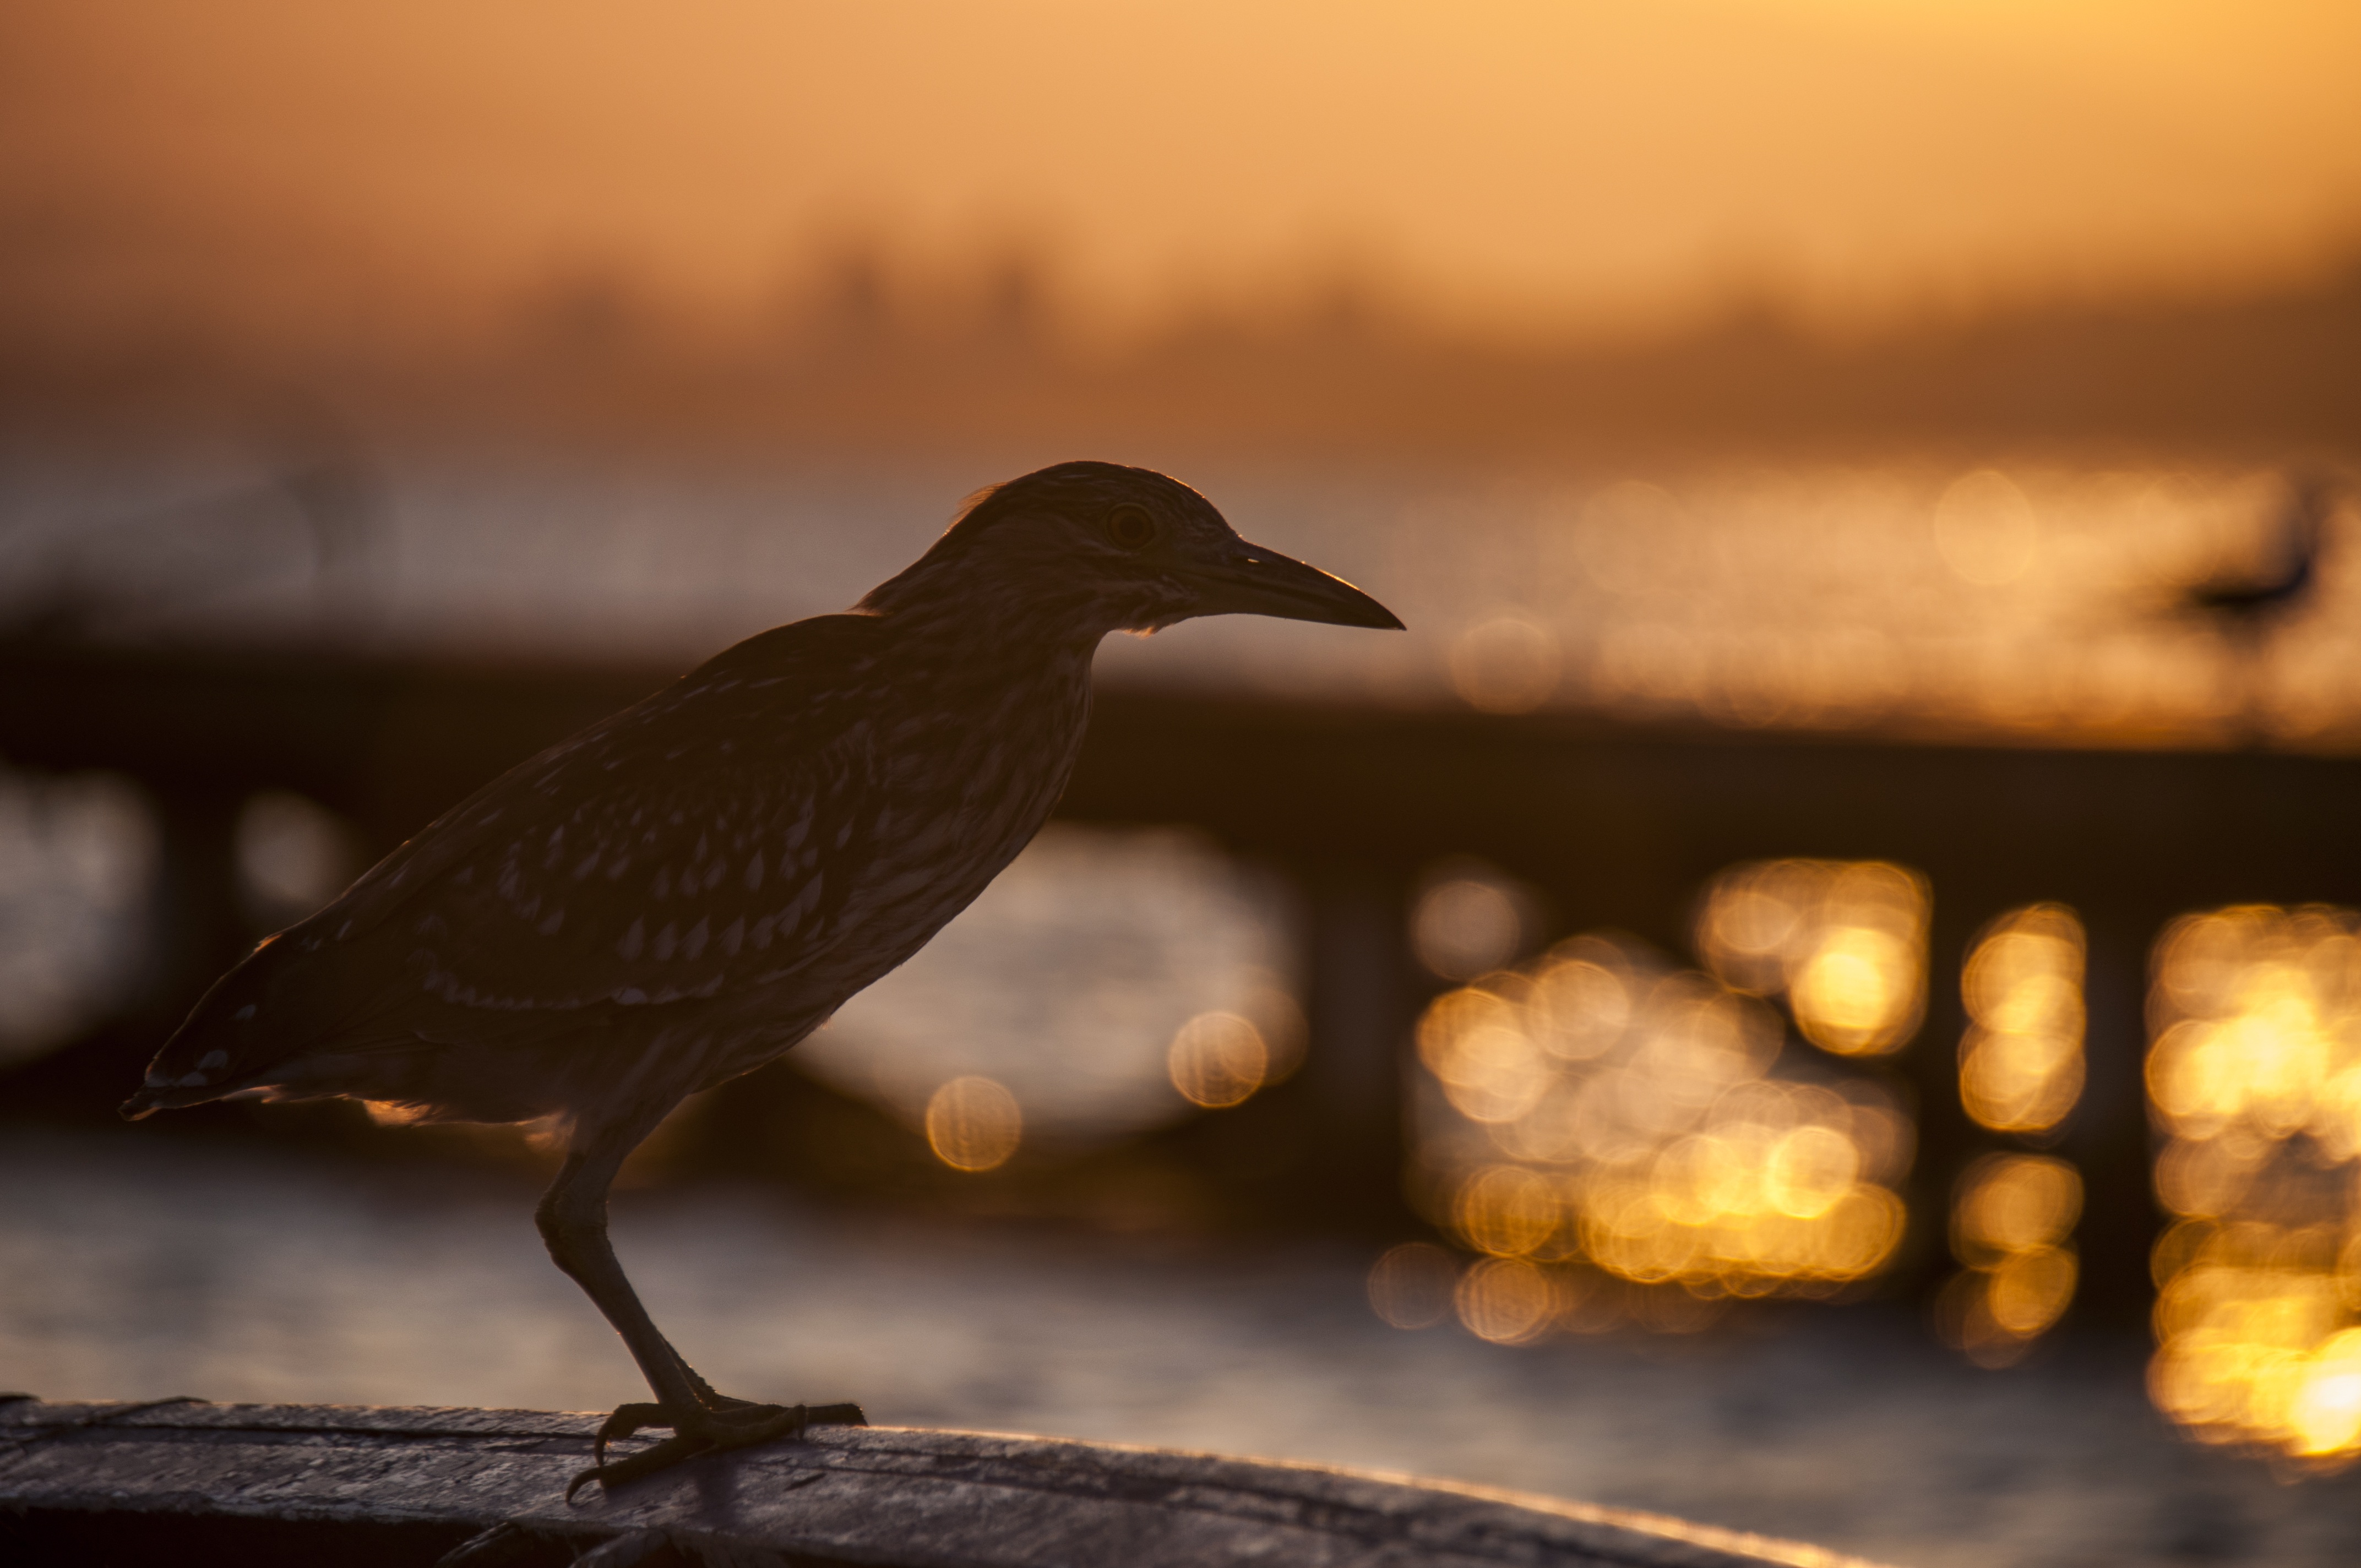
nature, bird, sunset, morning, wildlife, reflection, beak, fauna, close up, vertebrate, eventide, shorebird, against light, macro photography, perching bird